Seppelts Warehouse

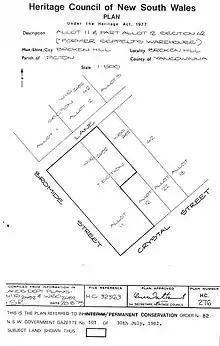
Heritage boundaries

Broken Hill was first established in 1883 and this building was one of the first warehouses to be erected within the area. This Bond and Free Store is an excellent example of the fine and decorative brickwork carried out by tradesman of that period erecting warehouses and work stores throughout Australia, and it is suggested that this building is the only surviving unaltered warehouse in Broken Hill today. The industrial character of the building, fenestration method of construction and the contribution to streetscape, blend together to give a culturally significant building reflecting the attitudes and needs of the Broken Hill mining community during the initial development years.